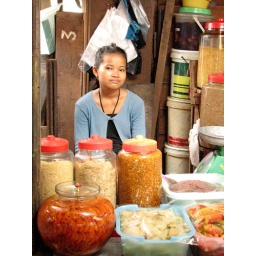
At a young age children are included in running the family stall. This girl was working at the Central Market.